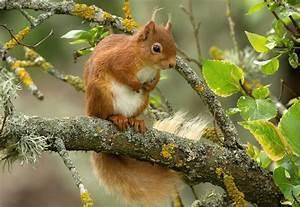
squirrel